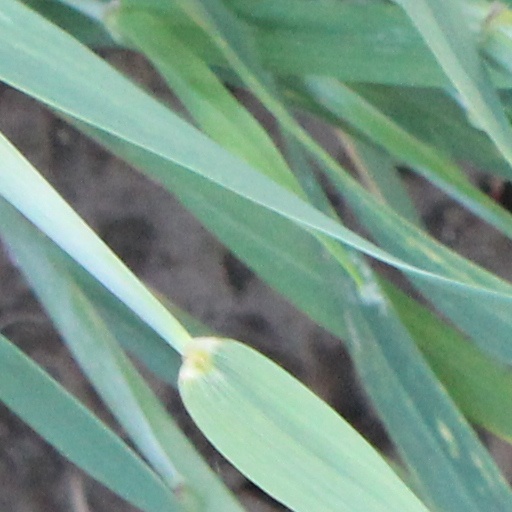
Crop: wheat